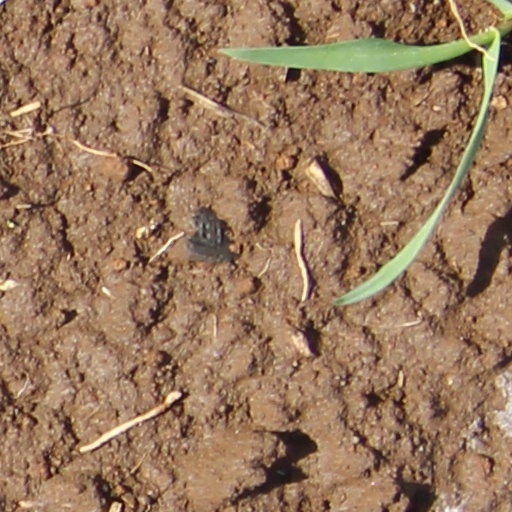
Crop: wheat